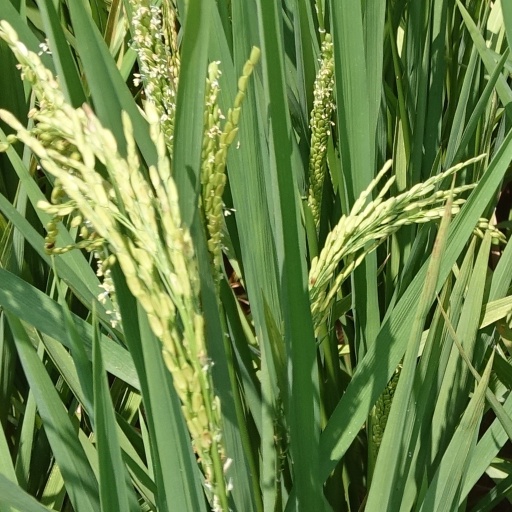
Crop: rice